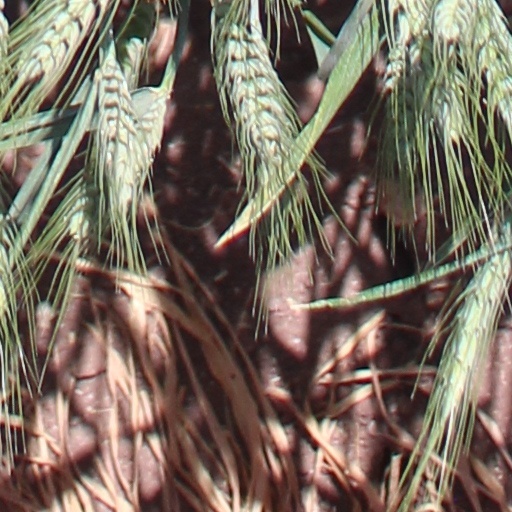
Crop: wheat